Phillipp Mwene

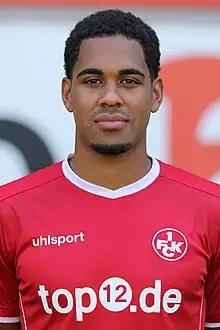
Mwene with 1. FC Kaiserslautern in 2017

Phillipp Mwene (born 29 January 1994) is an Austrian professional footballer who plays as a full-back for club Mainz 05 and the Austria national team.